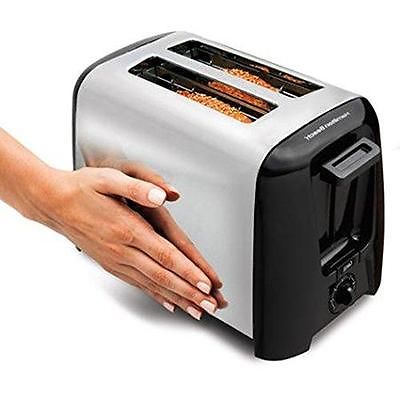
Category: toaster